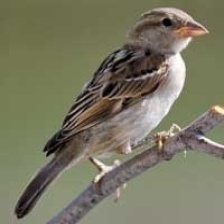
Species: HOUSE SPARROW
Scientific name: PASSER DOMESTICUS